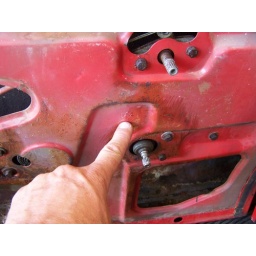
number stamped in door matches vin on car